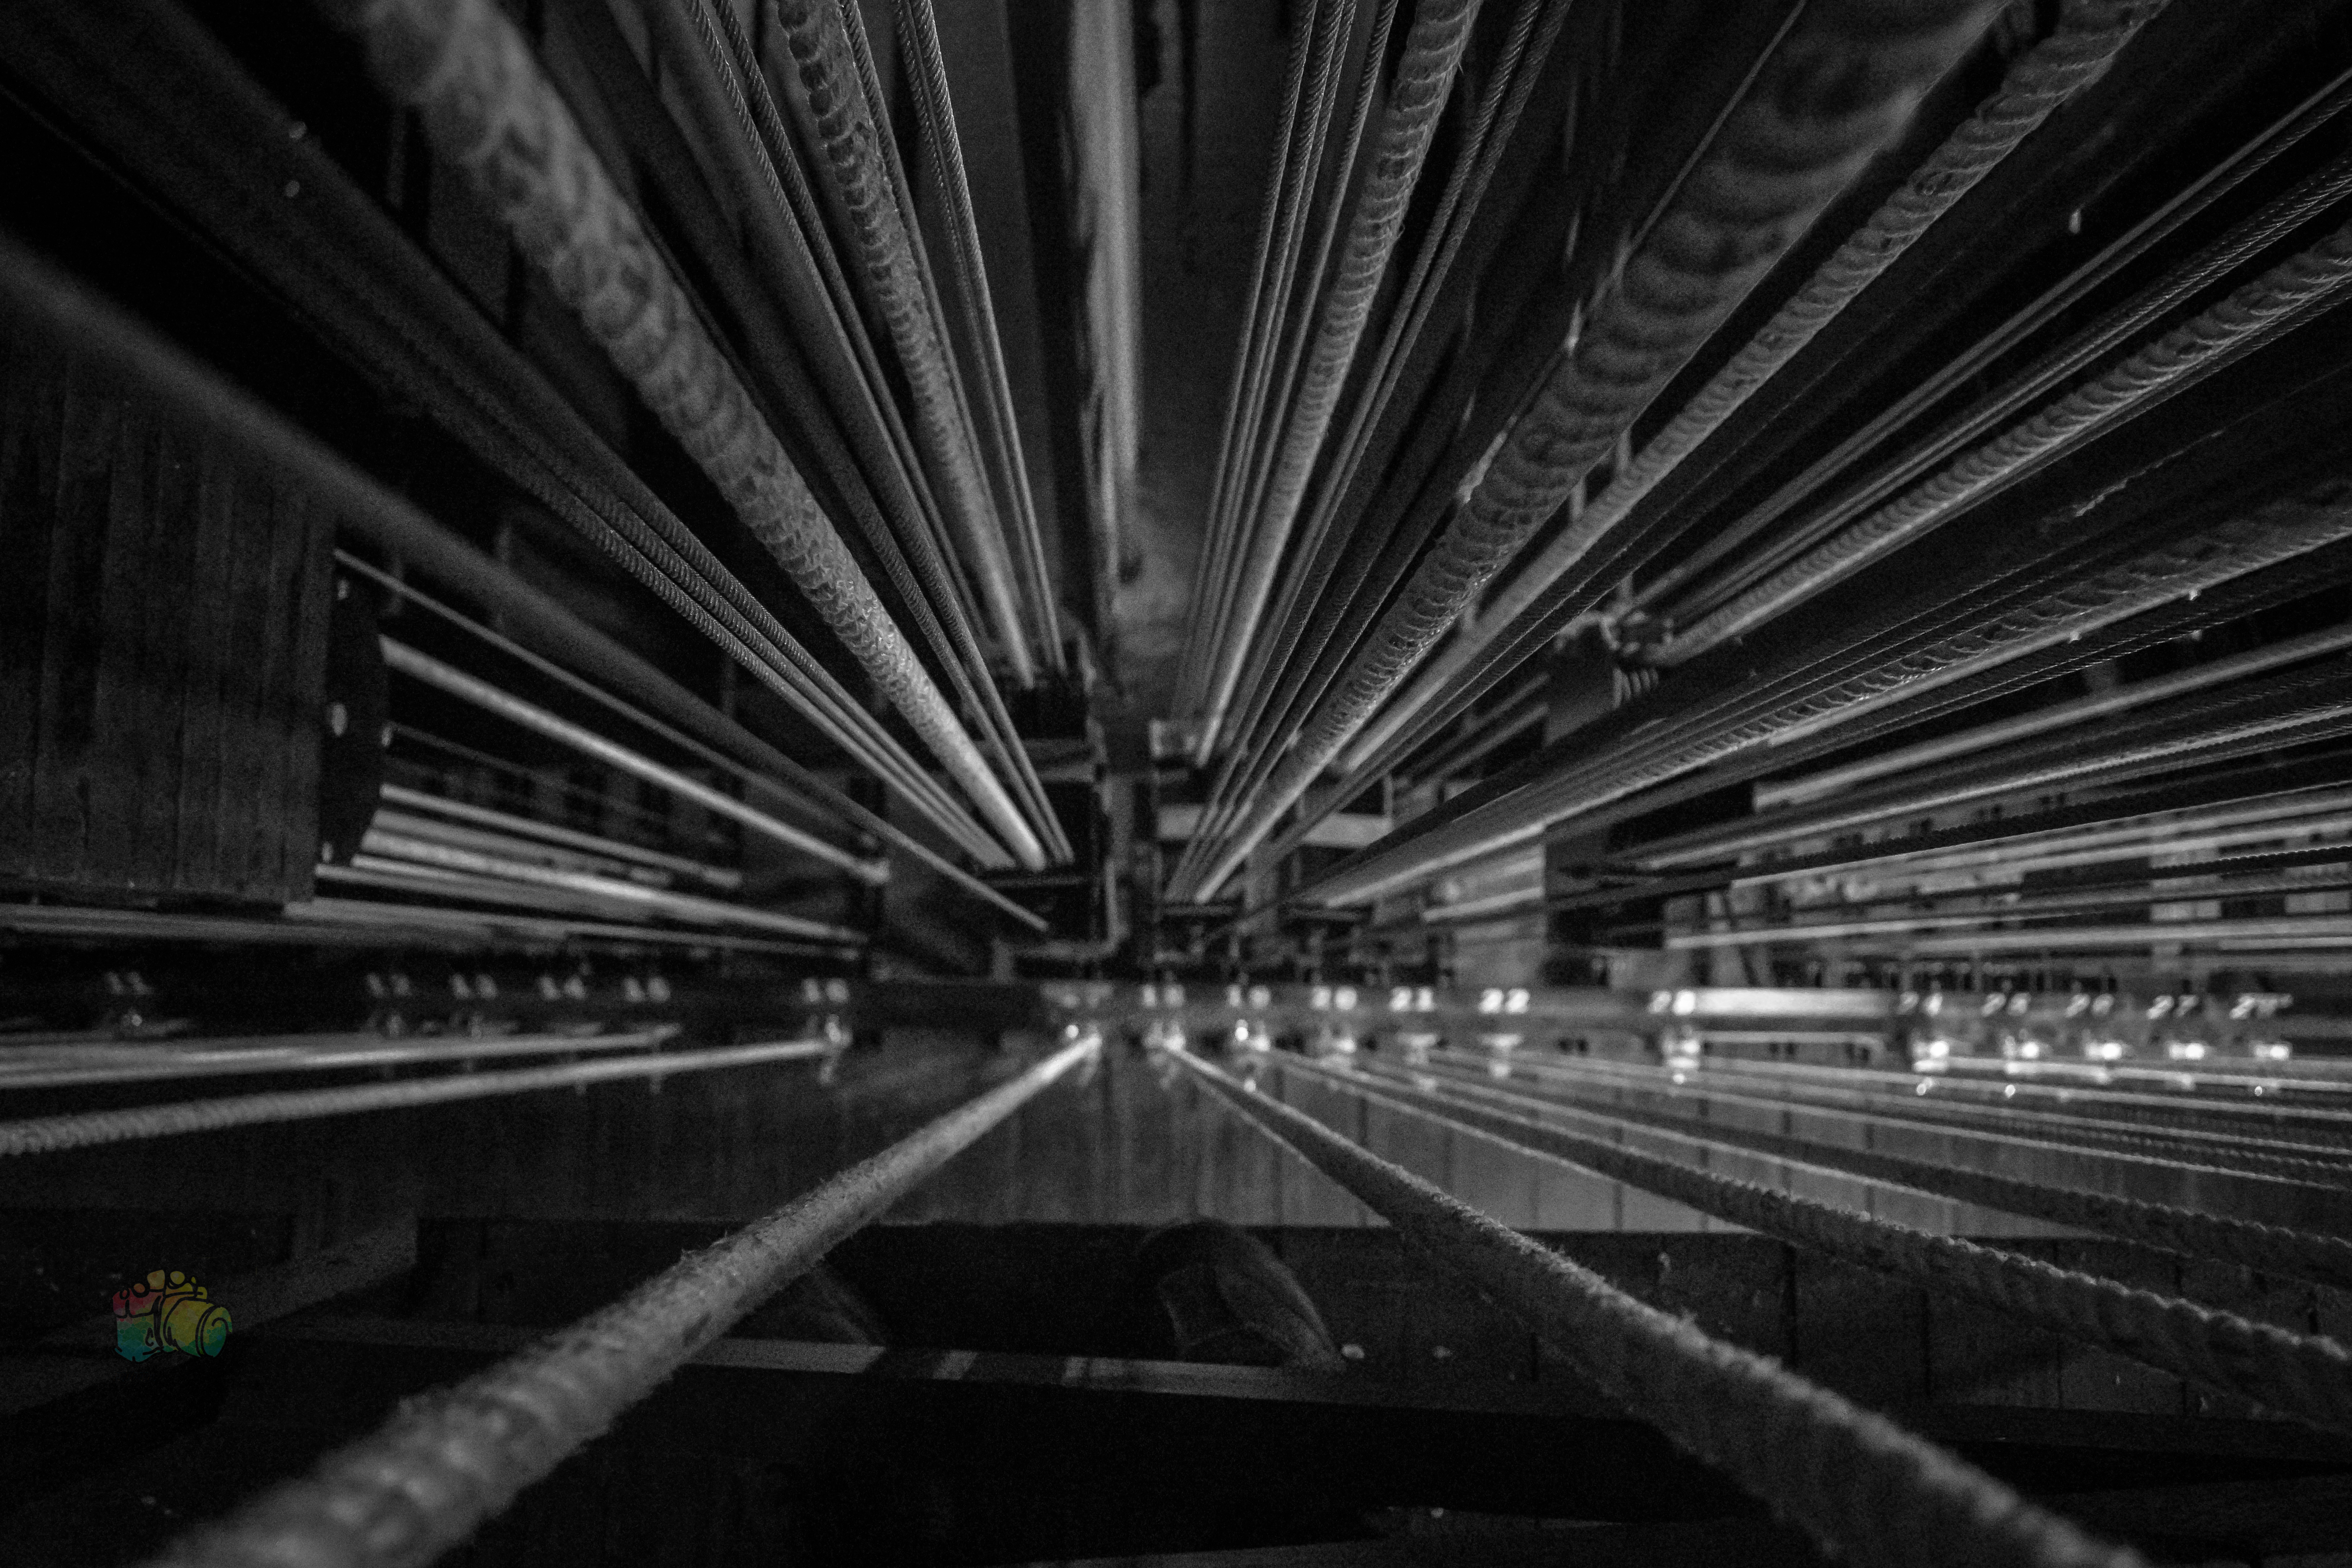
vanishing, point, black, black and white, monochrome photography, infrastructure, structure, architecture, light, metropolis, darkness, symmetry, monochrome, line, night, metropolitan area, sky, computer wallpaper, angle, fixed link, midnight, space, stock photography